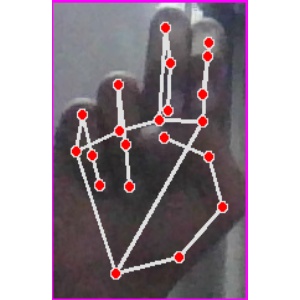
अक्षर: ह